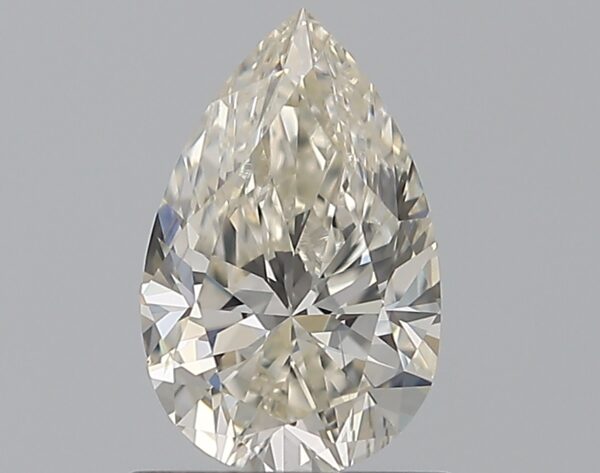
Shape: pear
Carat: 0.8
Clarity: SI1
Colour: J
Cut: EX
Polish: EX
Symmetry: VG
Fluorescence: ST
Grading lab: GIA
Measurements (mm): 8.02 x 5.12 x 3.24